Webley Revolver

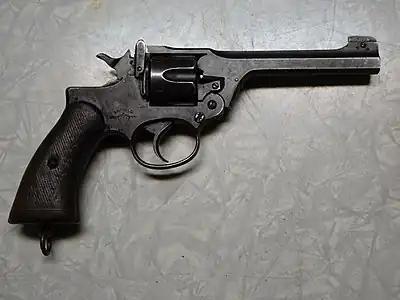
Enfield No. 2 Mk I

Webley & Scott sued the British Government over the incident, claiming £2250 as "costs involved in the research and design" of the revolver.